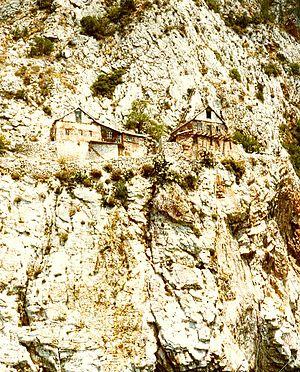
Karoulia signifie « désert » en grec. Ermitages des moines anachorètes de la République monastique du Mont-Athos, à l'extrémité est de la presqu'île.